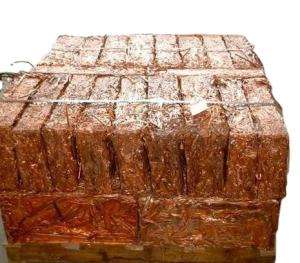
Label: trash